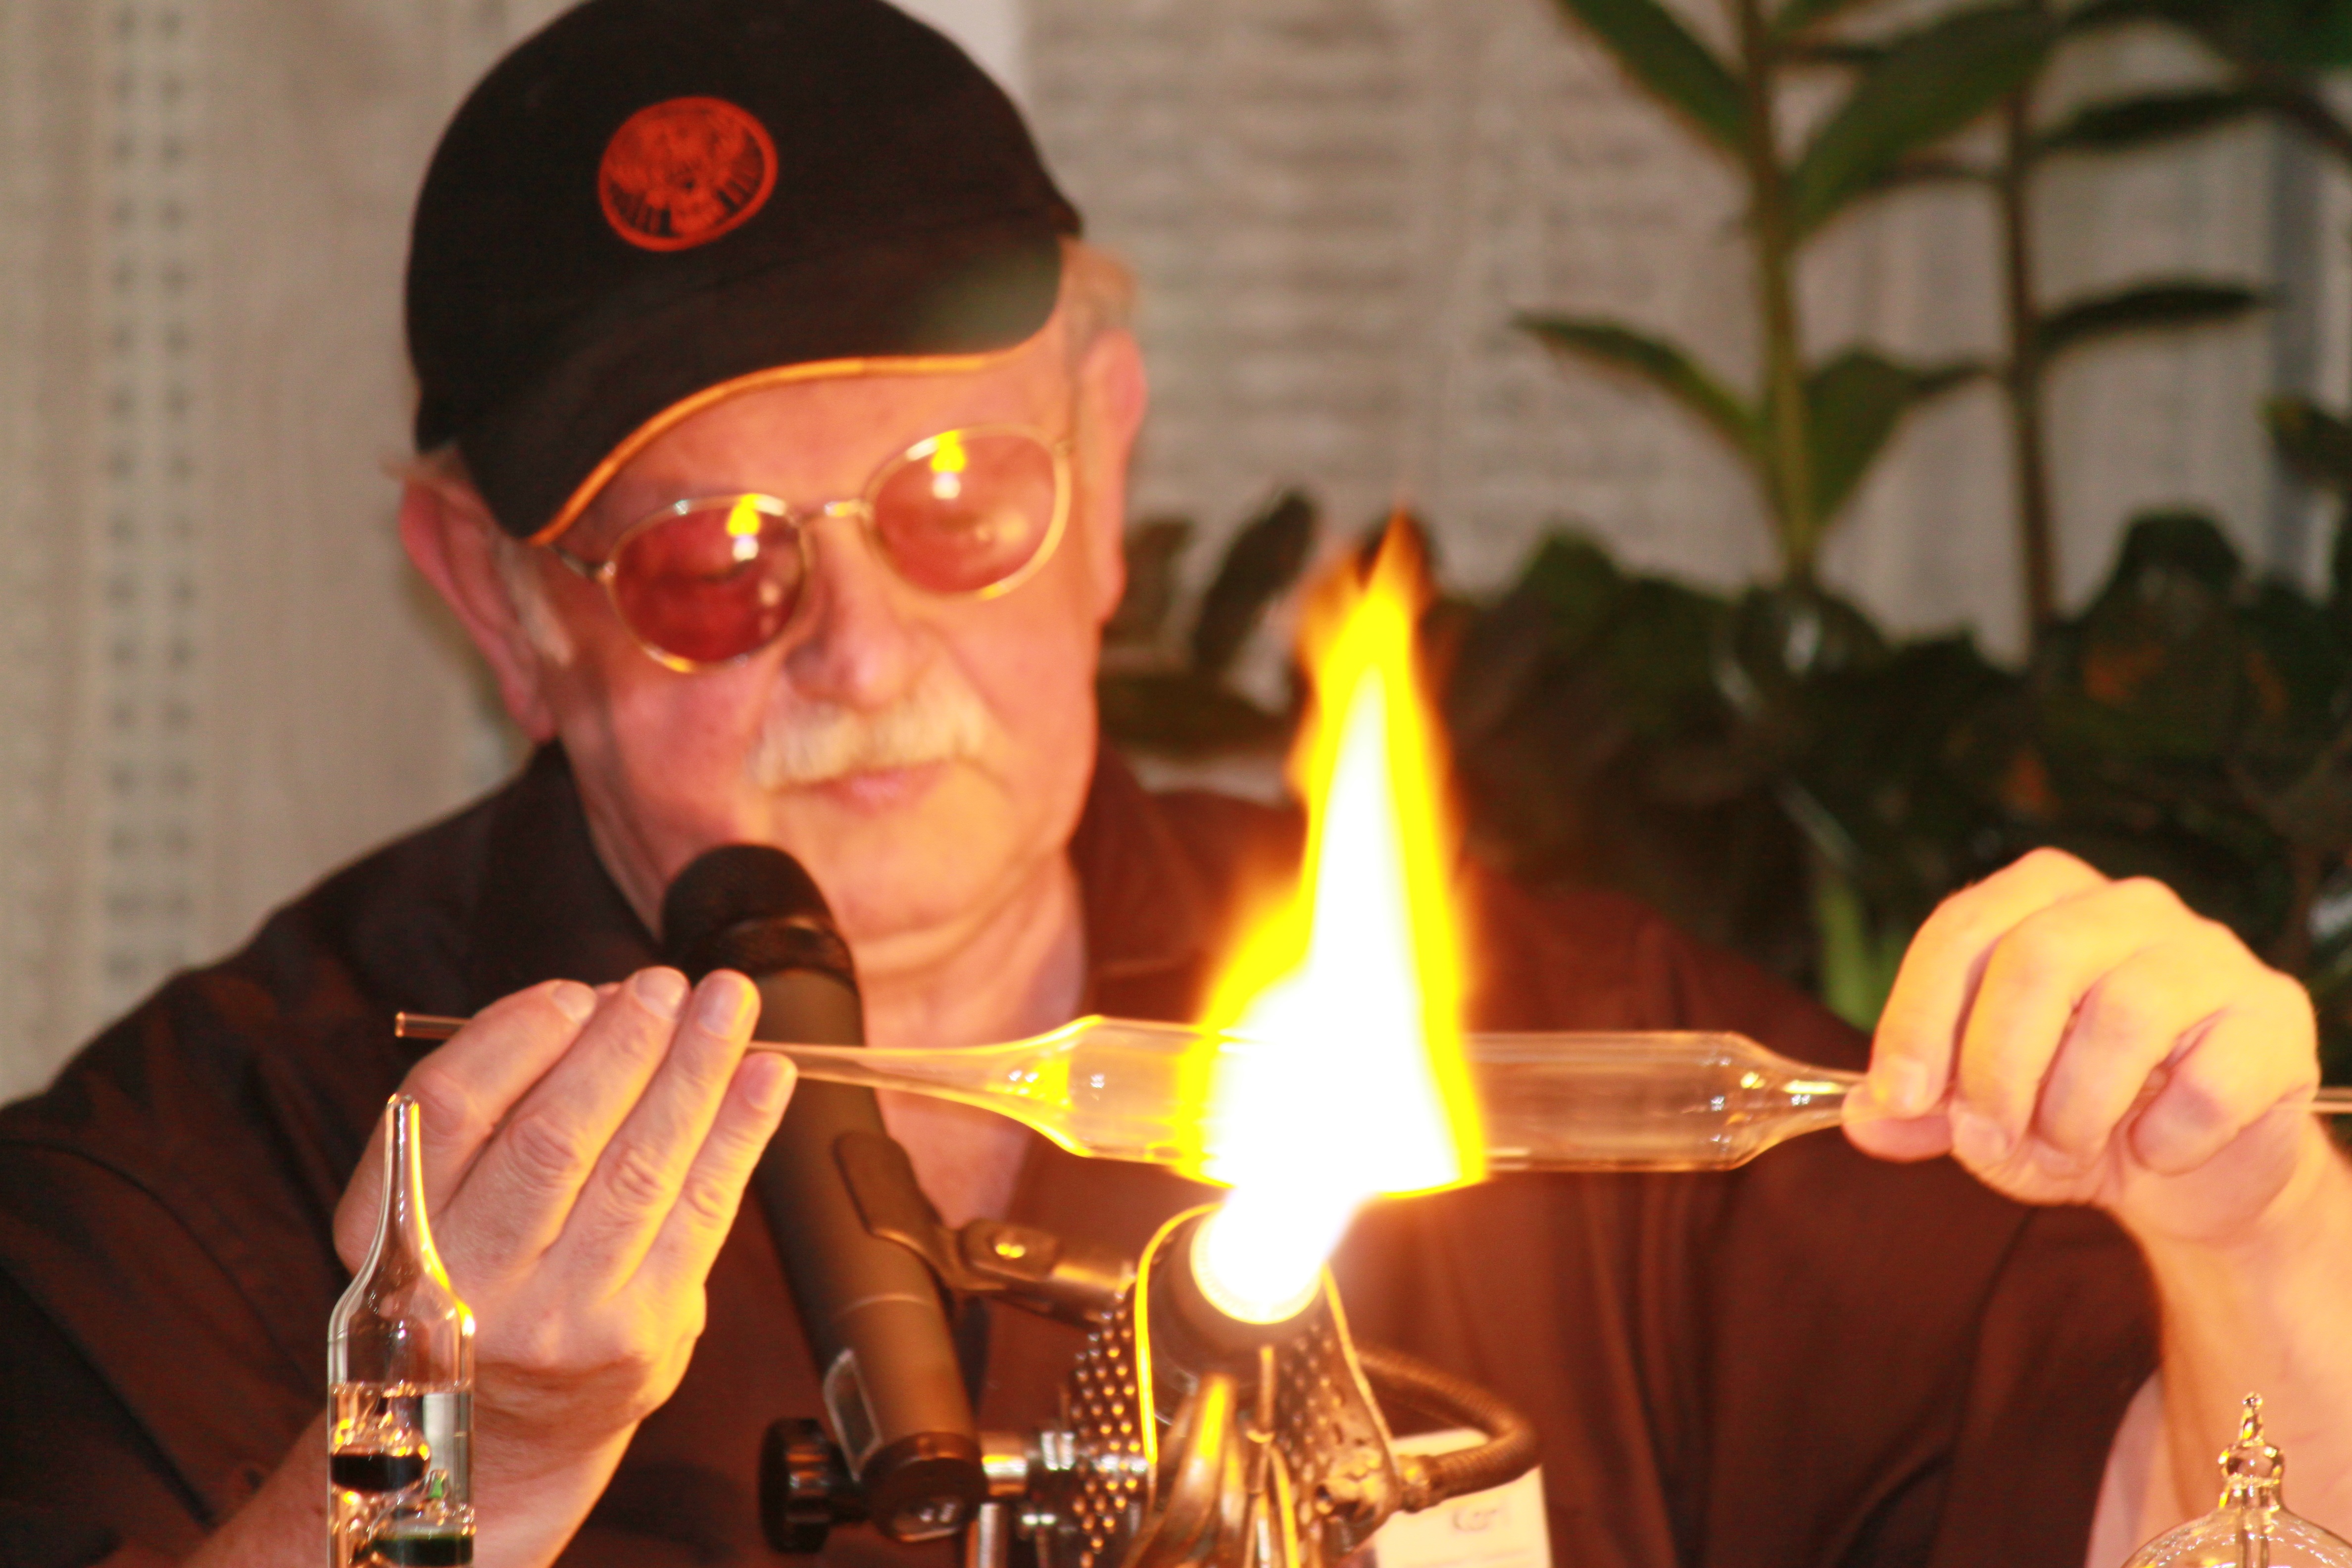
glass, drink, professional, fun, glasses, event, blower